Downtown Austin

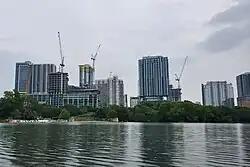
Several high-rise buildings under construction in Rainey Street in 2023, showcasing the rapid redevelopment the district has undergone.

The Rainey Street Historic District is a community positioned near Lady Bird Lake and Interstate 35 in a southeastern pocket of downtown. The situation at Rainey Street is unique in that the area was once a sleepy residential street, albeit nestled right next to downtown, was rezoned as part of Austin's central business district in 2004. The hope at the time was to incentivize development near the Austin Convention Center and the since-built Emma S. Barrientos Mexican American Cultural Center. But while grander development has stalled, bars and eateries have flocked to Rainey, since CBD zoning enables traffic-heavy cocktail bar or restaurant use without any additional zoning request. As such, old bungalows have been fixed up and turned into bars and cocktail lounges with ample backyards and porches.